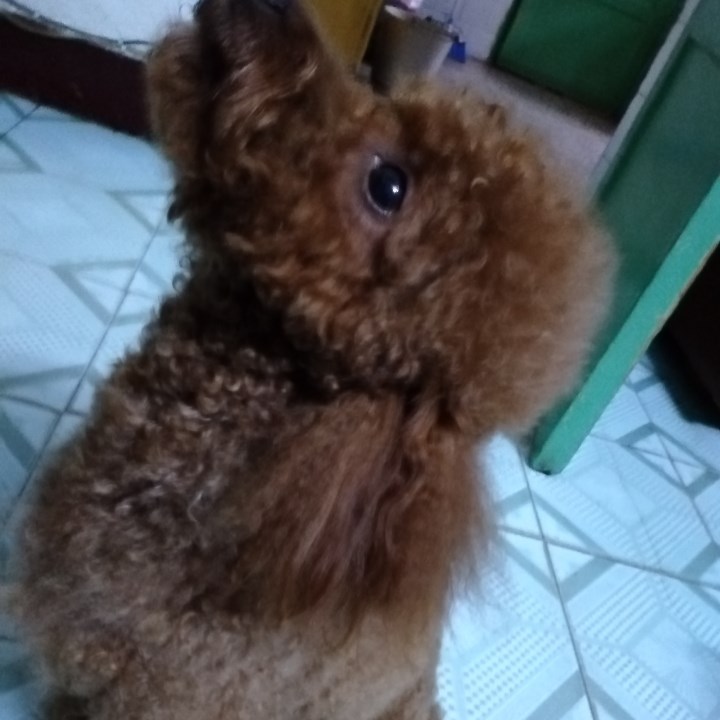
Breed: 7449-n000128-teddy